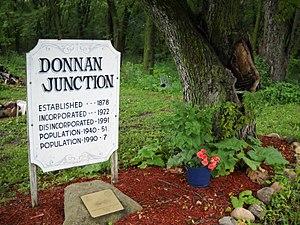
Donnan est une ville fantôme, du comté de Fayette en Iowa, aux États-Unis. Les bureaux de la poste sont mis en service le 10 juillet 1874. La ville est fondée en 1878 sous le nom de Donnan Junction. La population de la ville s'est lentement effondrée : en 1990, elle était de 7 habitants. Ceux-ci ont alors voté pour que la ville soit désincorporée, en 1991.